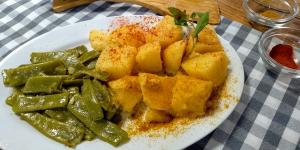
vainas con patatas